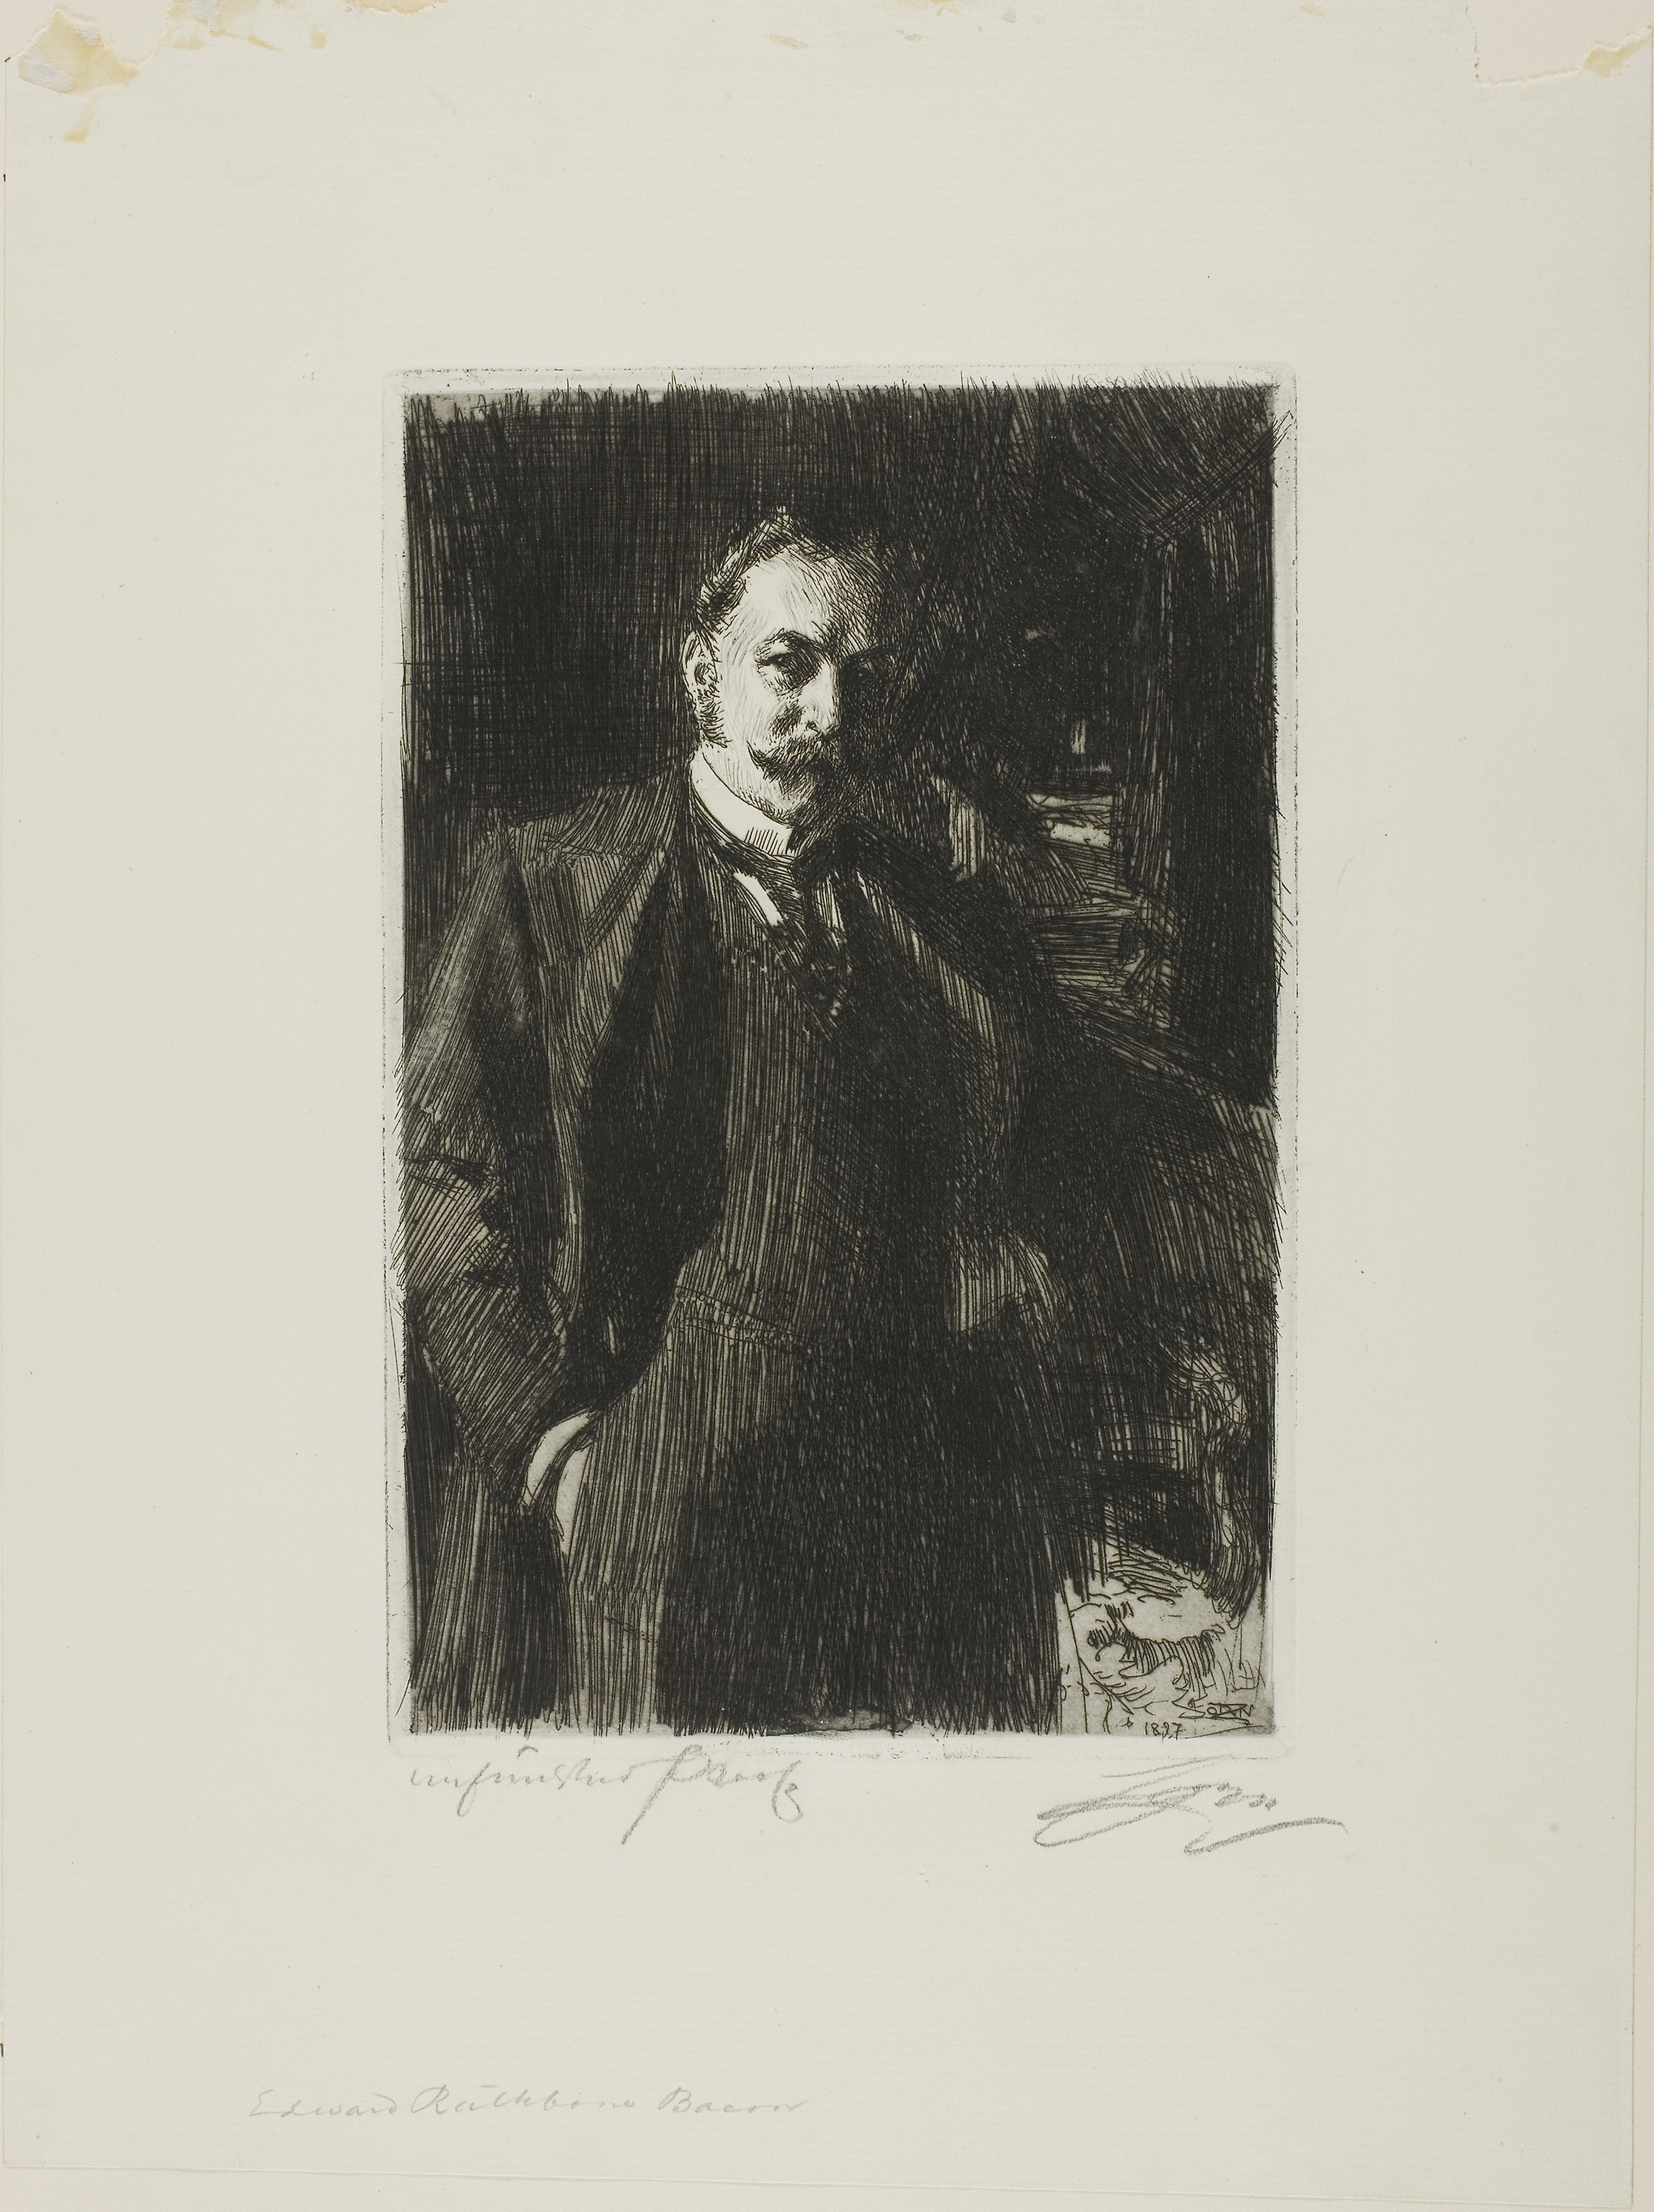
portrait, art, modern art, picture frame, artwork, gentleman, self portrait, drawing, painting, visual arts, illustration